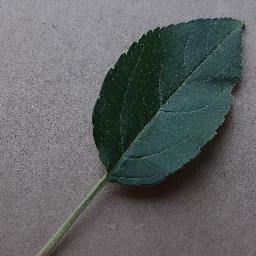
Label: Apple___healthy